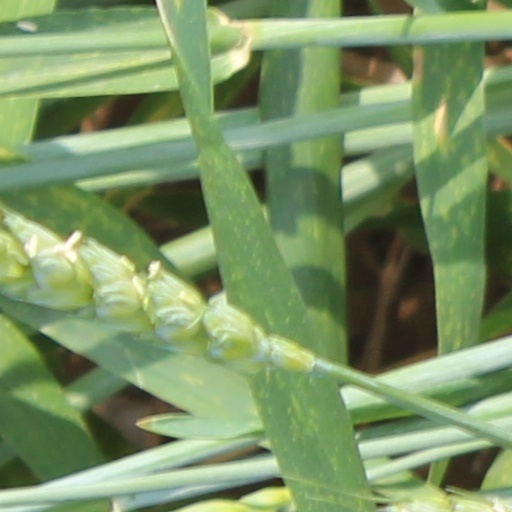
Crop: wheat